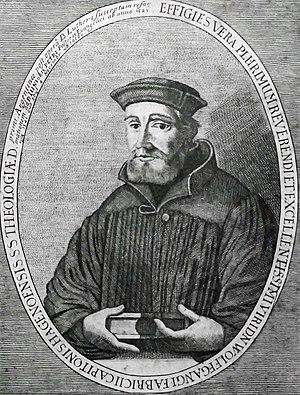
Wolfgang Capito
L’église protestante Saint-Pierre-le-Jeune de Strasbourg se situe place Saint-Pierre-le-Jeune dans le centre historique de la ville. C'est l'une des plus remarquables de Strasbourg, au point de vue de l'histoire de l'art et de l'architecture.